Mirjana Đurica

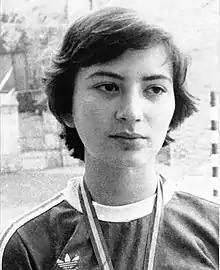
Mirjana Đurica

Mirjana Đurica (born 11 March 1961 in Sombor, Serbia, FPR Yugoslavia) is a former Yugoslav/Serbian handball player who competed in the 1980 Summer Olympics, in the 1984 Summer Olympics and in the 1988 Summer Olympics.